Cononsolvency

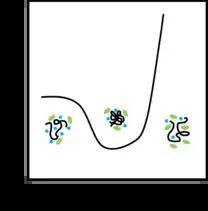
Schematic representation of the cononsolvency effect of a polymer in mixed solution.

Cononsolvency is a phenomenon where two solvents that can typically readily dissolve a polymer, when mixed, at certain ratios of these two solvents, are no longer able to dissolve the polymer. This phenomenon is in contrast to cosolvency where two solvents that are both poor at dissolving a material, but when the two poor solvents admixed, can form a mixed solvent capable of dissolving the material.